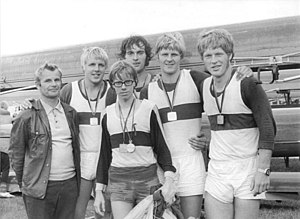
Siegfried Brietzke
Den østtyske firer der vandt guld ved VM i 1974. Brietzke er nr. 2 fra venstre.
Siegfried Brietzke er en tidligere tysk roer, og tredobbelt olympisk guldvinder.